Tipperary county hurling team

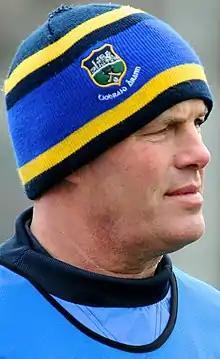
Ken Hogan managed the team between 2003 and 2005.

In the All-Ireland series, Kilkenny are Tipp's main rivals. This rivalry has lasted since Kilkenny's coming to power in the early 20th century. Tipp are the only team to have beaten Kilkenny in the All-Ireland SHC (and also in All-Ireland SHC finals) more times than they have lost.